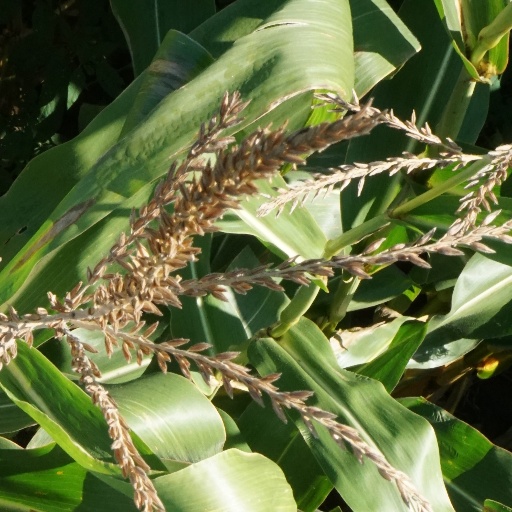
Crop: maize; corn